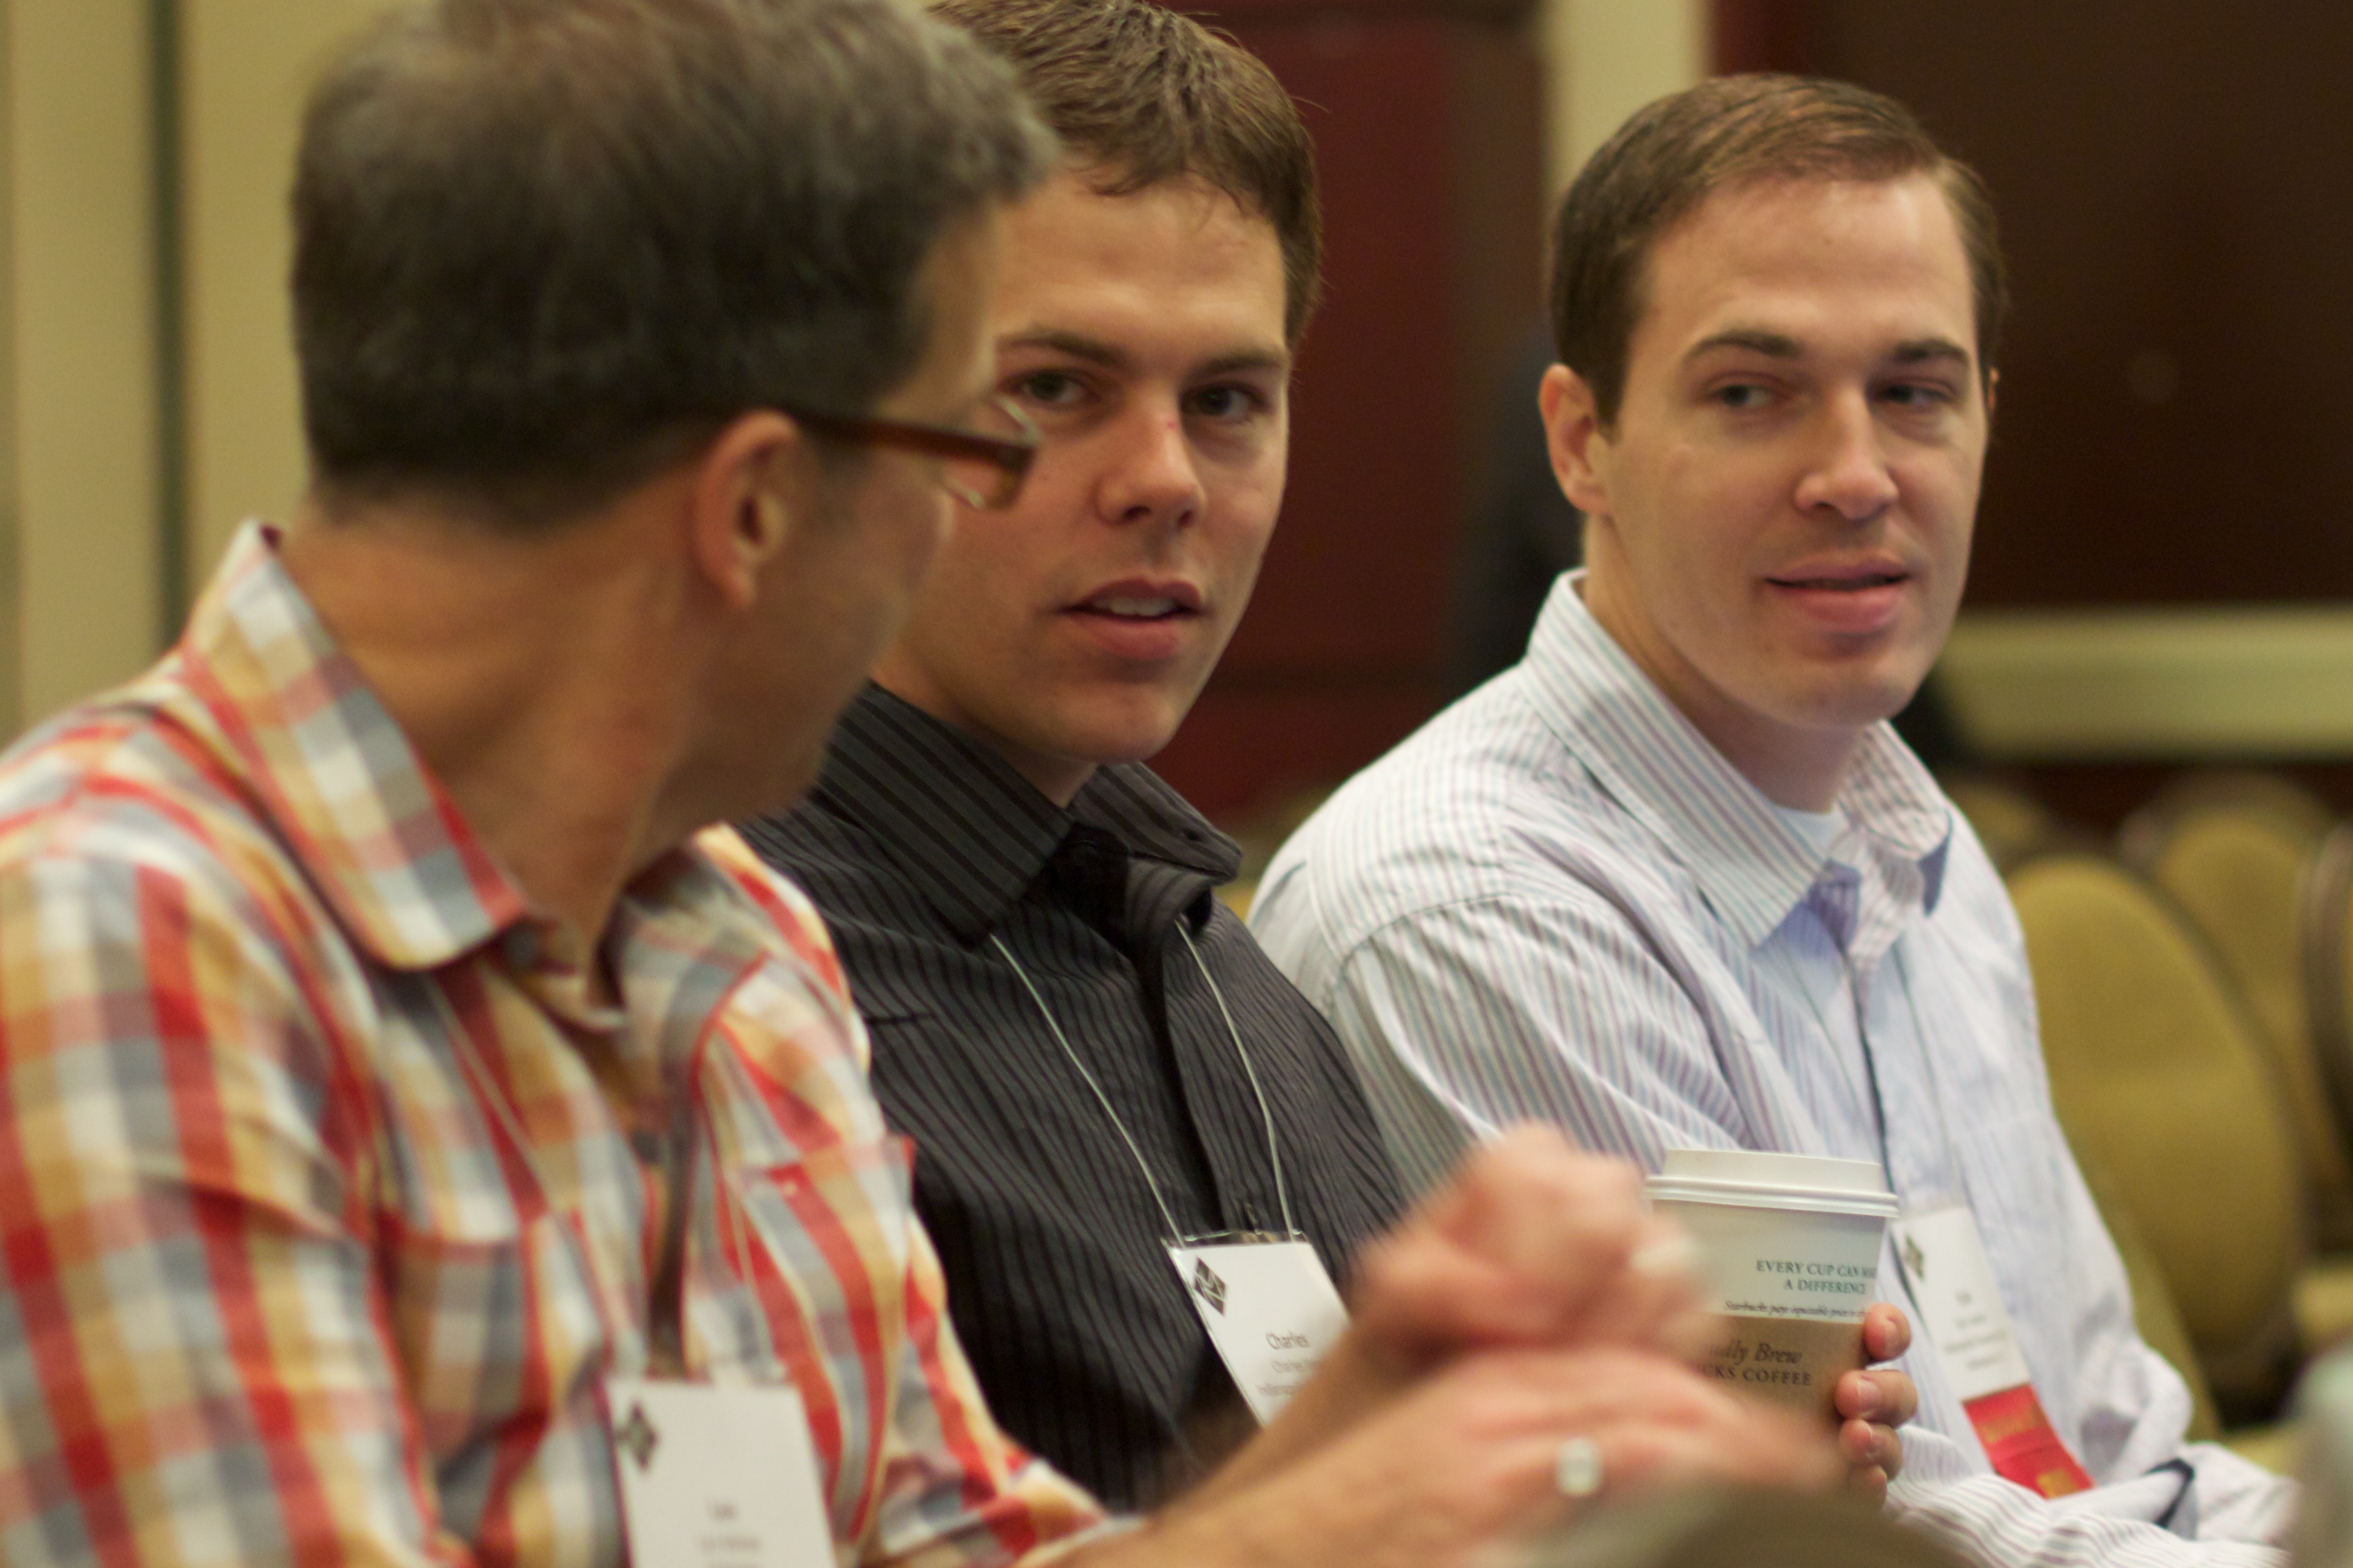
person, mcn2010